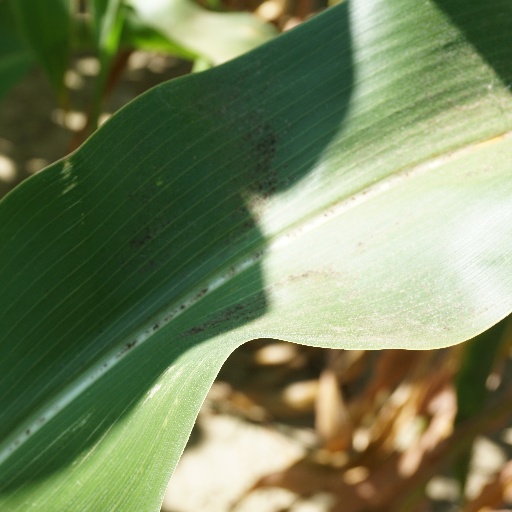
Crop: maize; corn